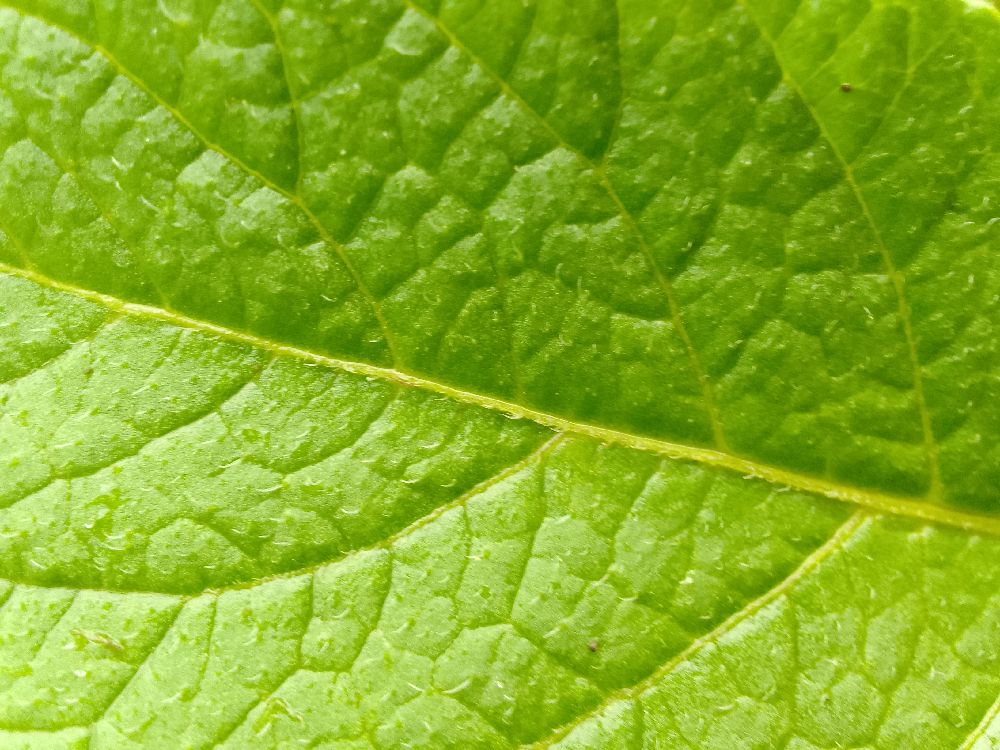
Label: Healthy